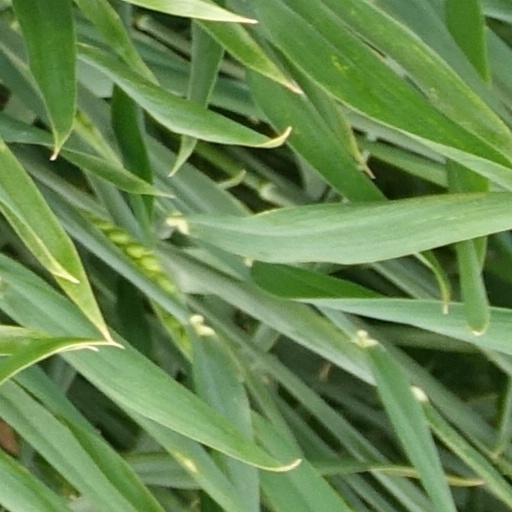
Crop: wheat